Caroline Burke

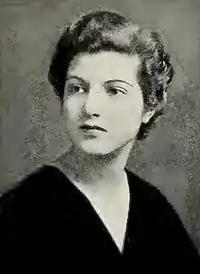
Burke in her 1933 college yearbook photo

Caroline Flora Burke (née Berg; July 7, 1913December 5, 1964) was an American actress, theater producer, television producer, writer, and art collector. She appeared in several films in the early 1940s before becoming a theater producer in New York City, notably producing several stage productions of Harold Pinter plays and Broadway productions. She also worked as a producer for NBC in the 1950s, and at the time was the company's only female producer.